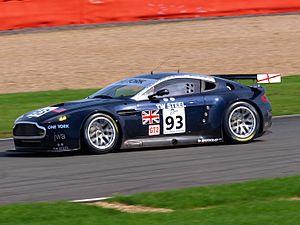
James Watt Automotive est une écurie de sport automobile britannique fondée en 1998 par James Watt.